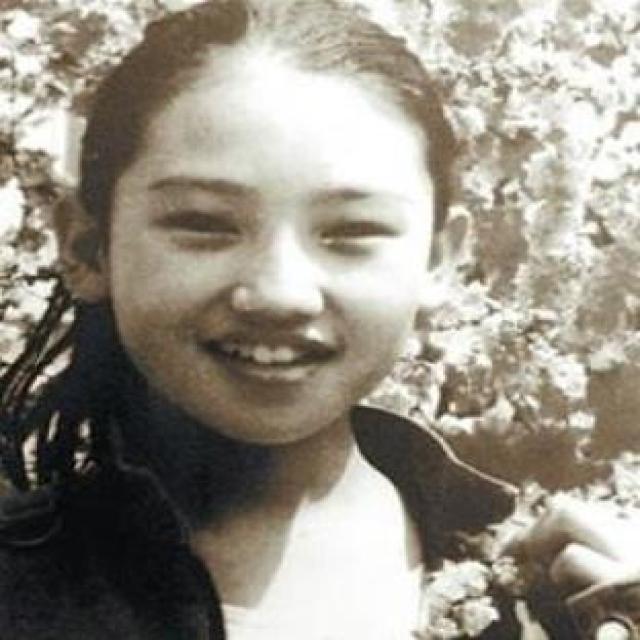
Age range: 13-20